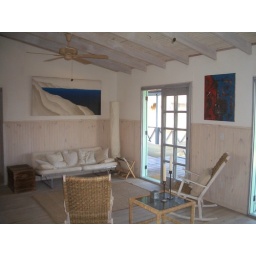
Waterfront beach house realized in La Pedrera, Uruguay.